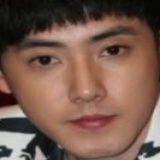
diễn viên Trương Duệ